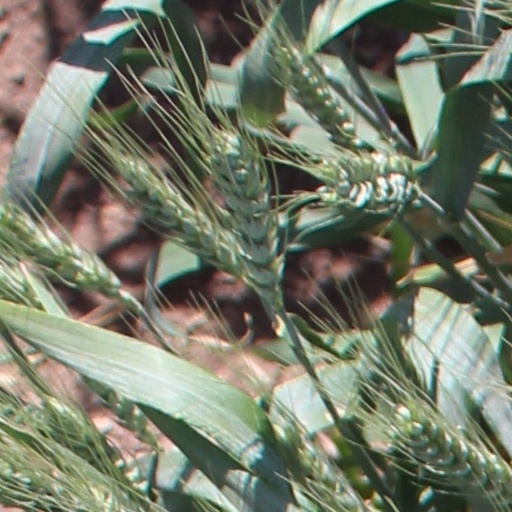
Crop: wheat